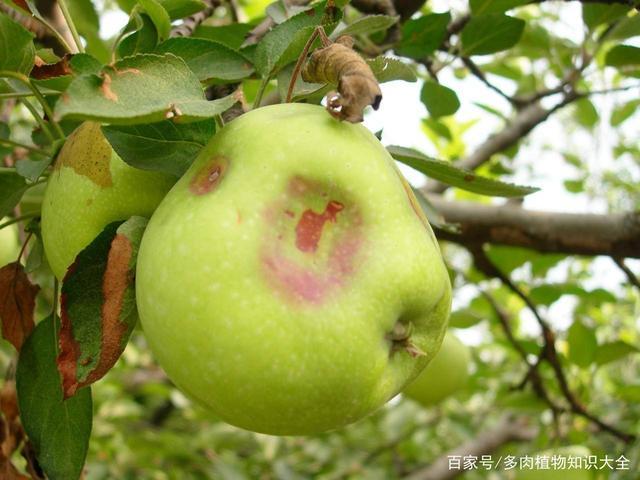
Plant: Apple
Disease: apple black rot